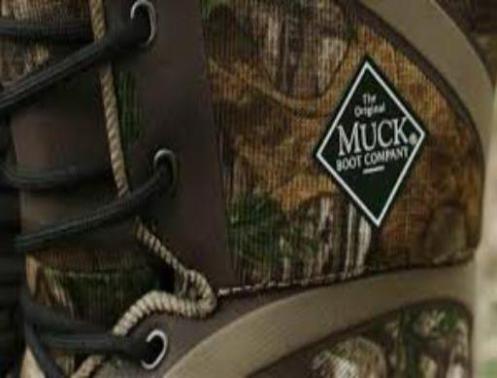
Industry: Clothes